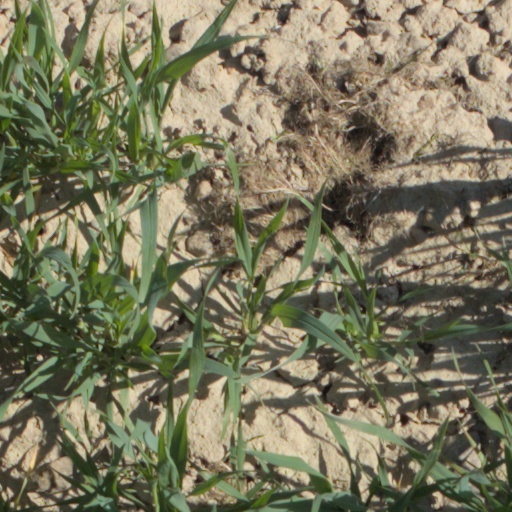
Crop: wheat